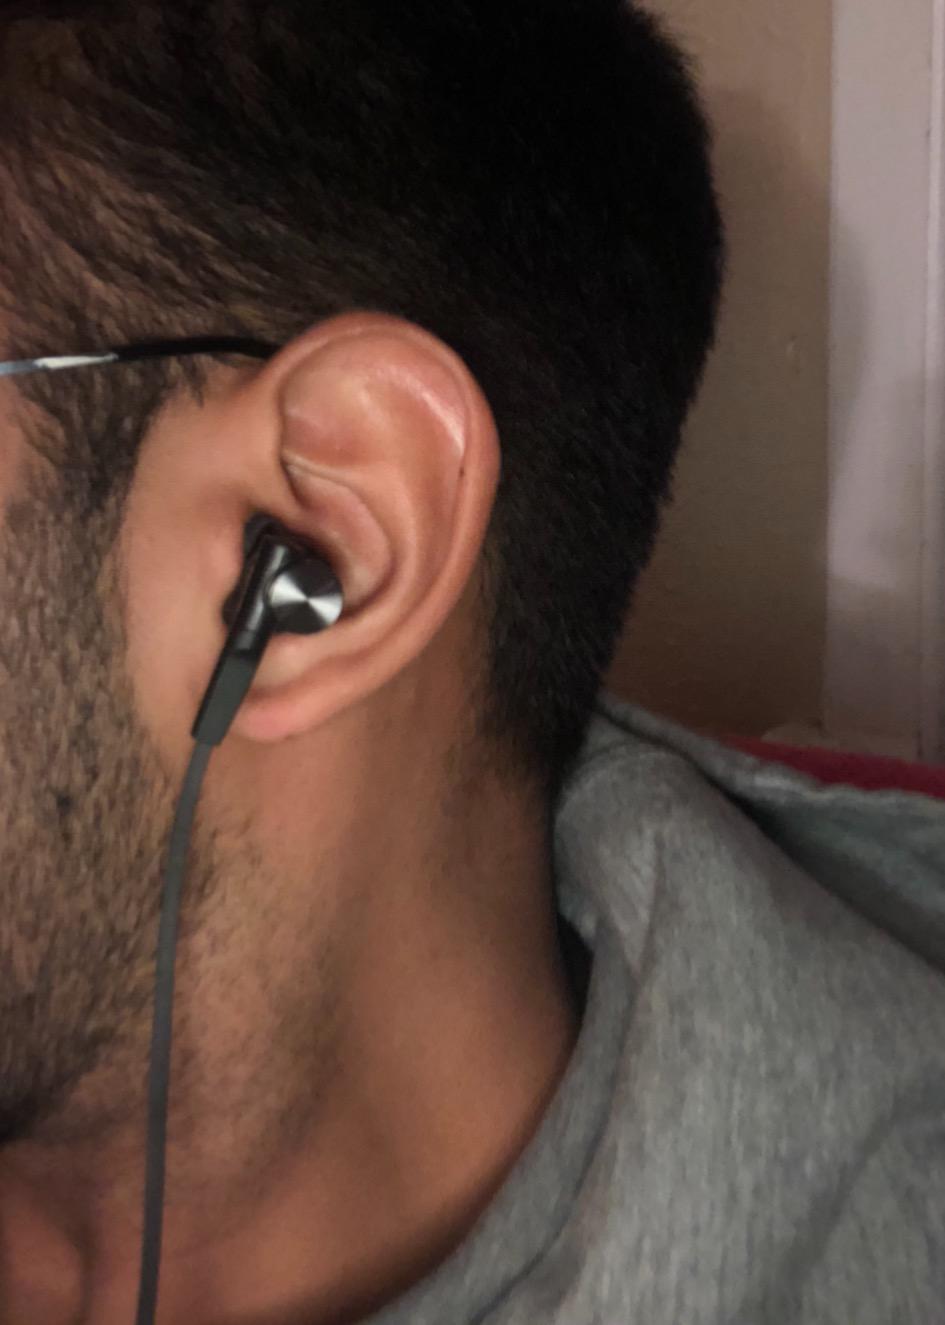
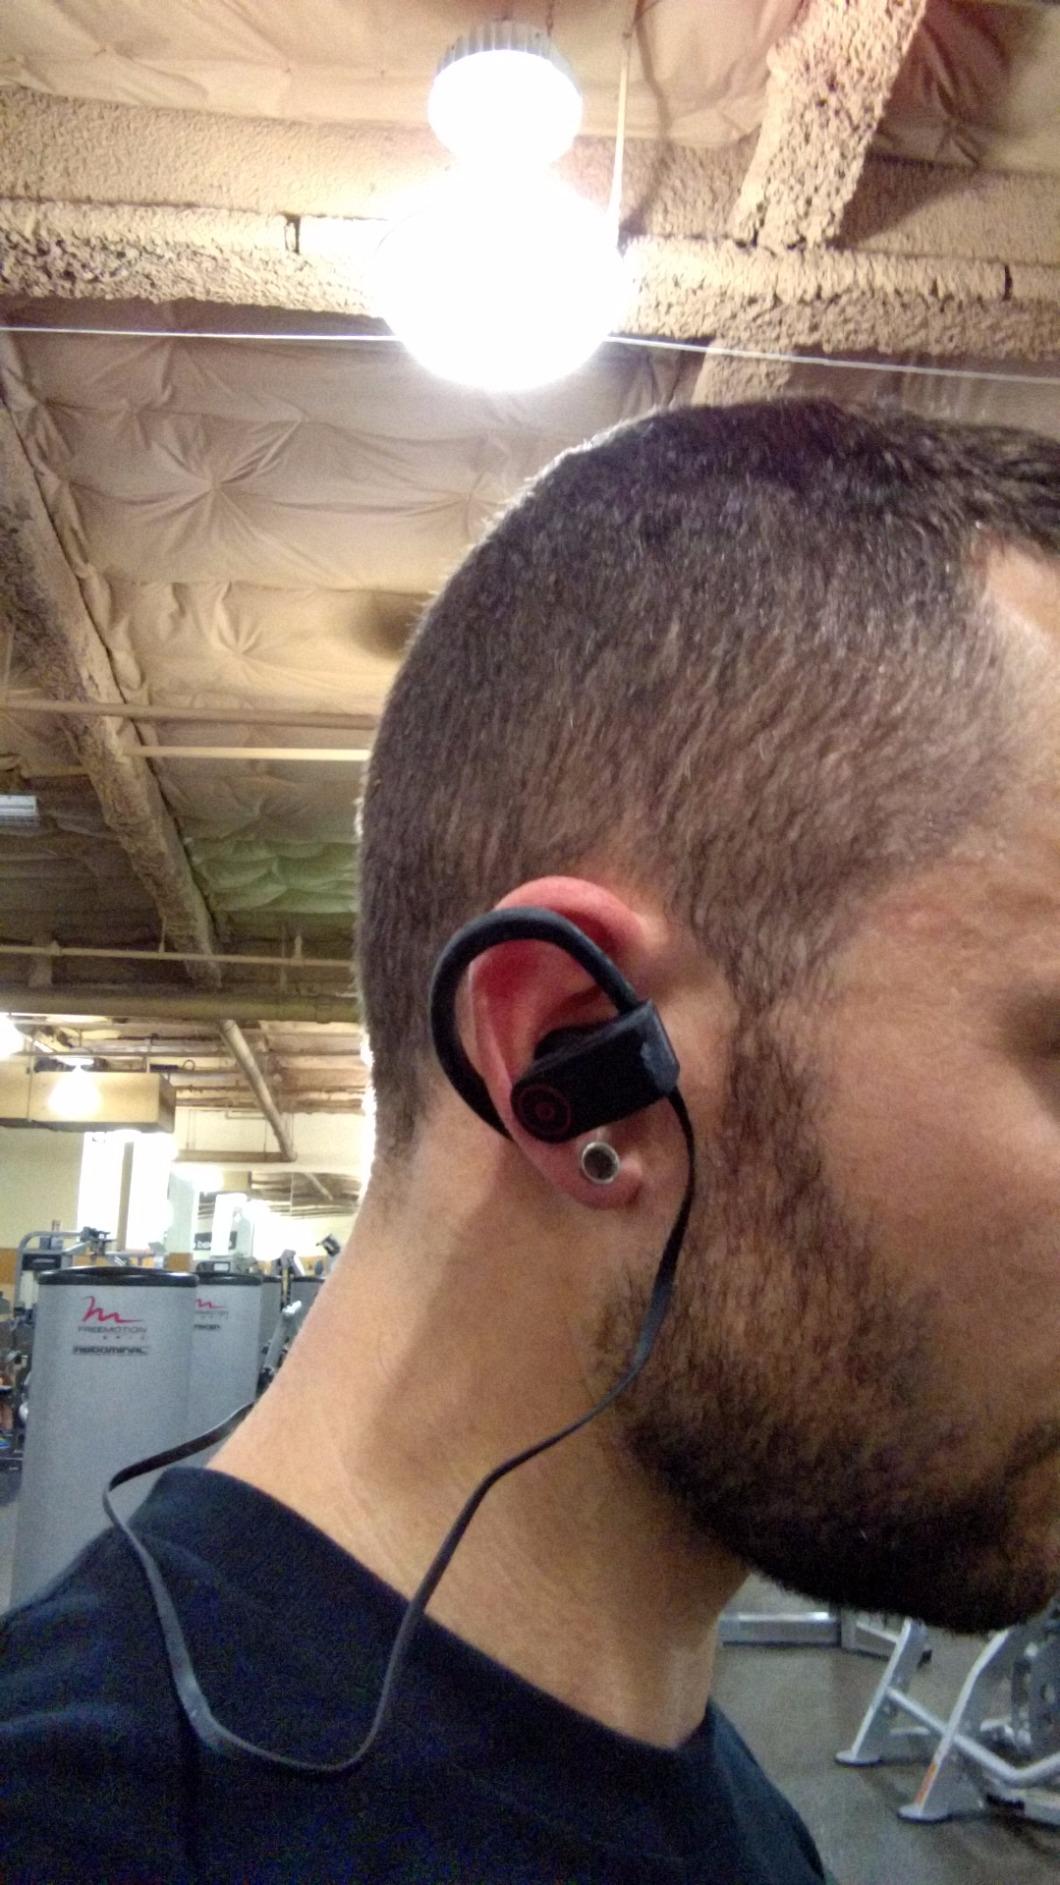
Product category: headphones
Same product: no